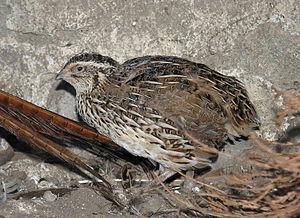
Coturnix est un genre d'oiseaux de la famille des Phasianidae. Il est constitué de 6 espèces vivantes de cailles.